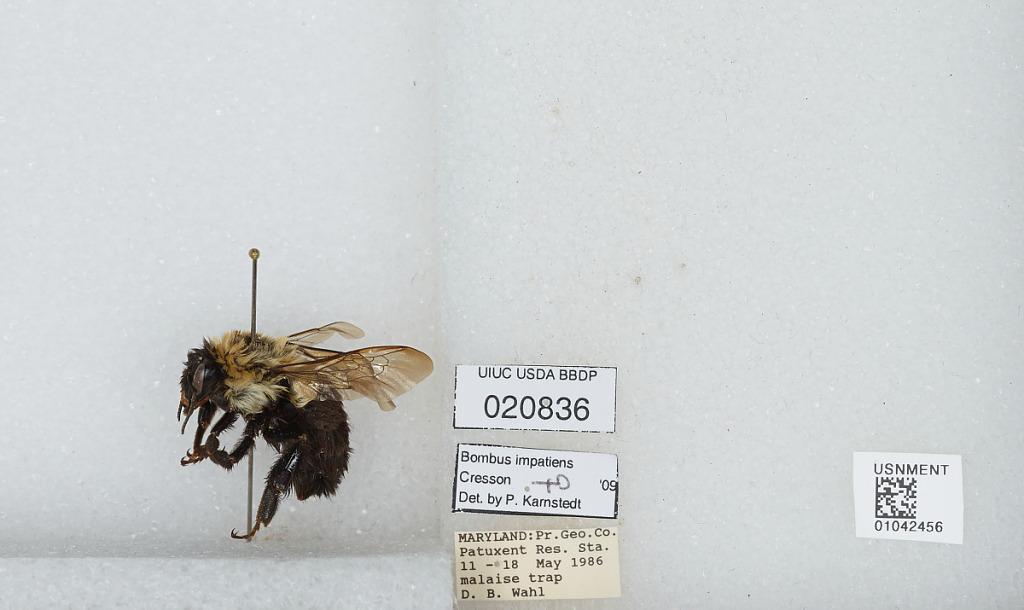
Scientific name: Bombus sp.
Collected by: D. Wahl
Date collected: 1986-5-11
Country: United States
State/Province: Maryland
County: Prince George's
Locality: Patuxent Research Station
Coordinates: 39.06, -76.78
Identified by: Karnstedt, P.